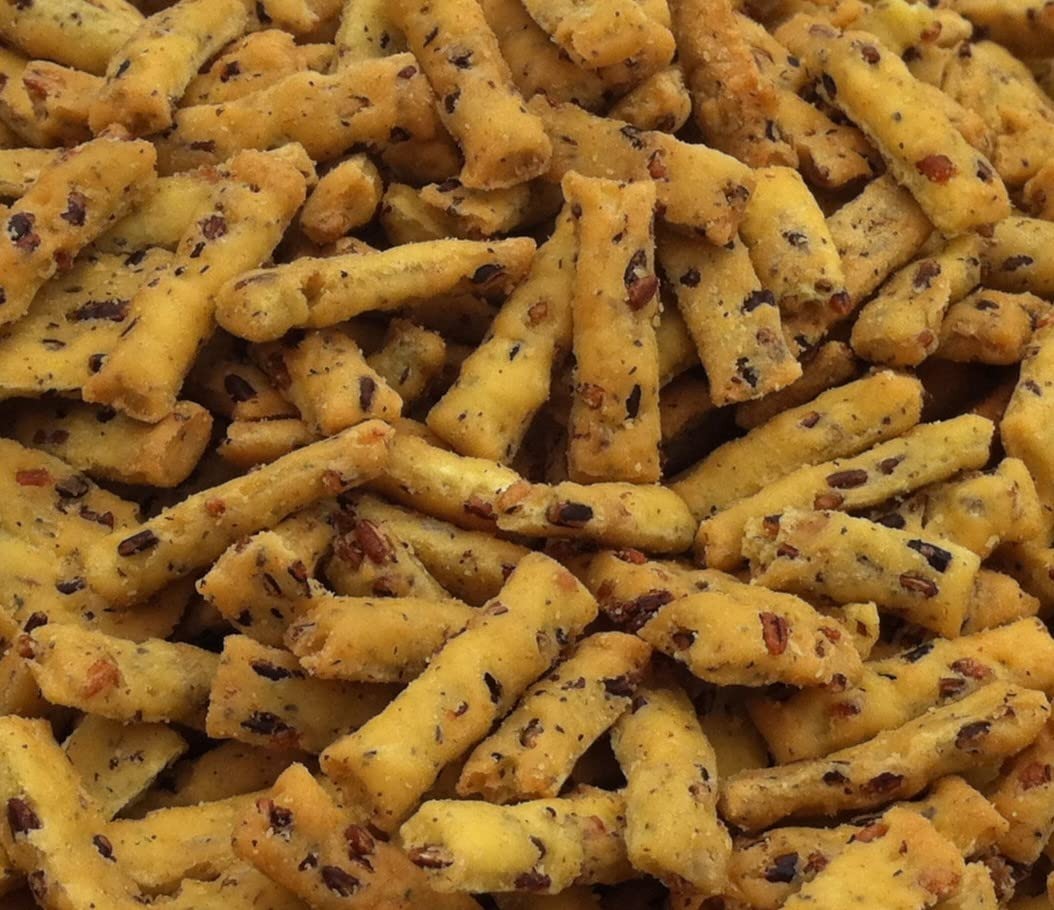
Item Name: Golden Flavor - Wild Rice Sticks - 30oz Bags (7 Pack)
Bullet Point 1: 30 oz bags of Wild Rice Sticks
Bullet Point 2: Made with all natural and non-GMO ingredients
Bullet Point 3: Pairs well with salsa and other dips
Bullet Point 4: Decious in soups and on salads
Bullet Point 5: Has a geat toasted rice flavor
Product Description: Try our #1 seller!! This is a unique snack stick packed with a great rice flavor. Once you start eating these sticks, you won't want to stop! Made with unbleached wheat flour. Made with non-GMO ingredients.
Value: 210.0
Unit: Ounce

Price: 77.57